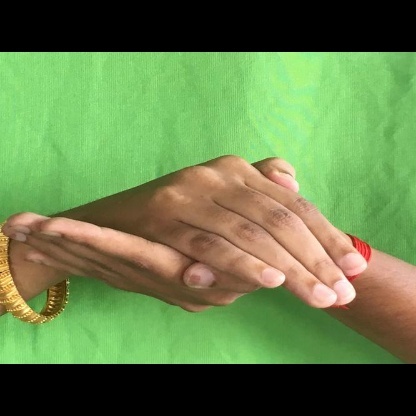
Mudra: Samputa